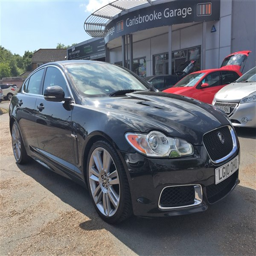
image of r used car for sale for vehicle